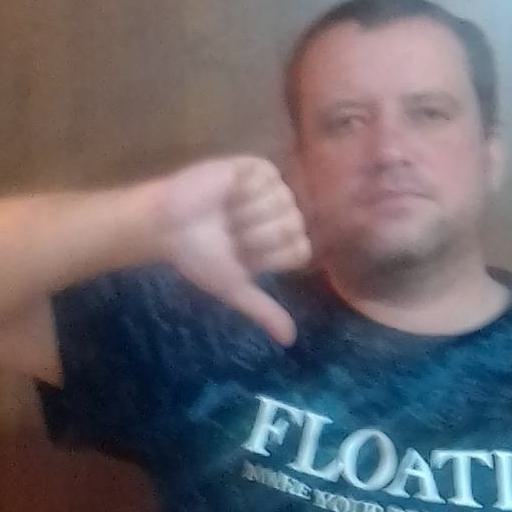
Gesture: dislike